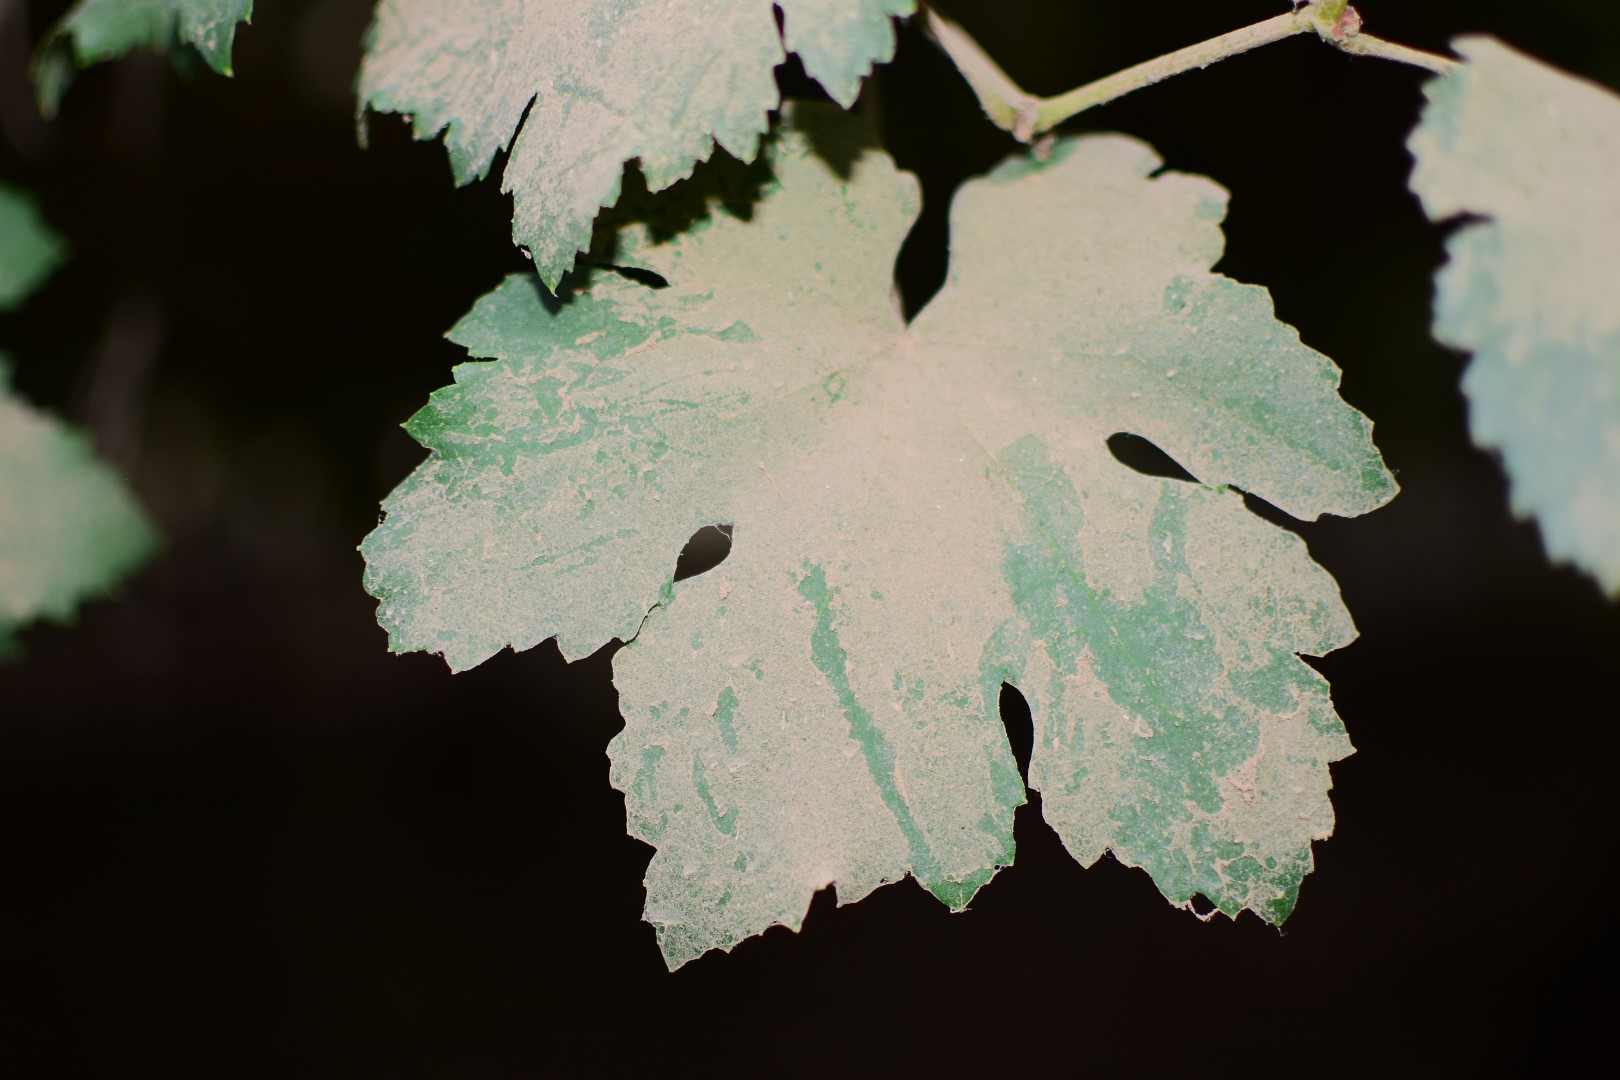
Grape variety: Kamali